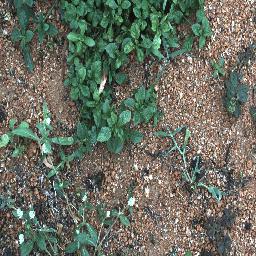
Label: negative